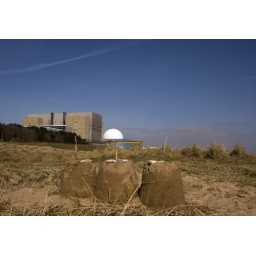
A weird contrast with a sand castle in front of Sizewell nuclear power station.